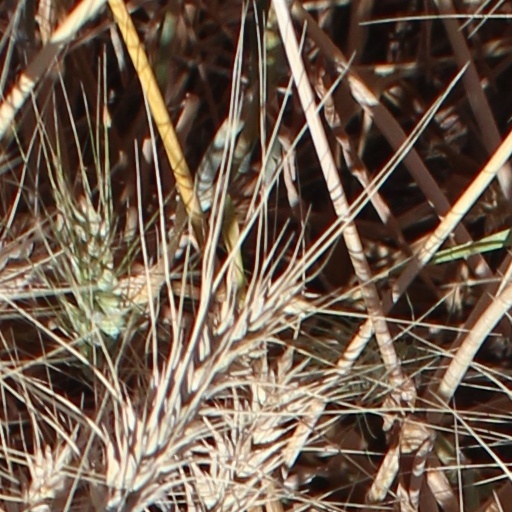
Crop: wheat